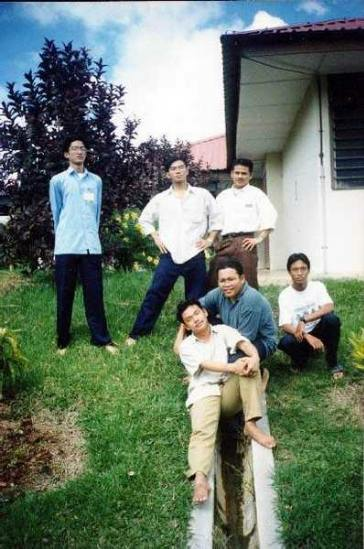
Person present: Yes